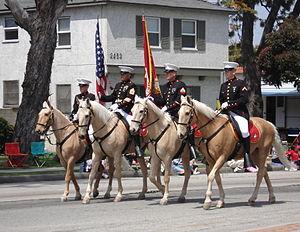
Sont énumérés ici les grades des Forces armées des États-Unis avec leur appellation en anglais, et l'indication du grade équivalent le plus proche dans l'Armée française.